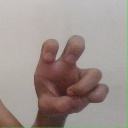
अक्षर: छ